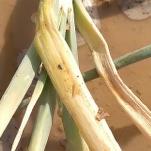
Crop: Onion
Condition: alternaria-d